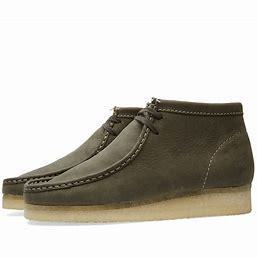
Brand: Clarks
Model: Wallabee